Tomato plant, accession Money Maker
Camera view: tilt-top (135 deg); turntable rotation: 240 degrees
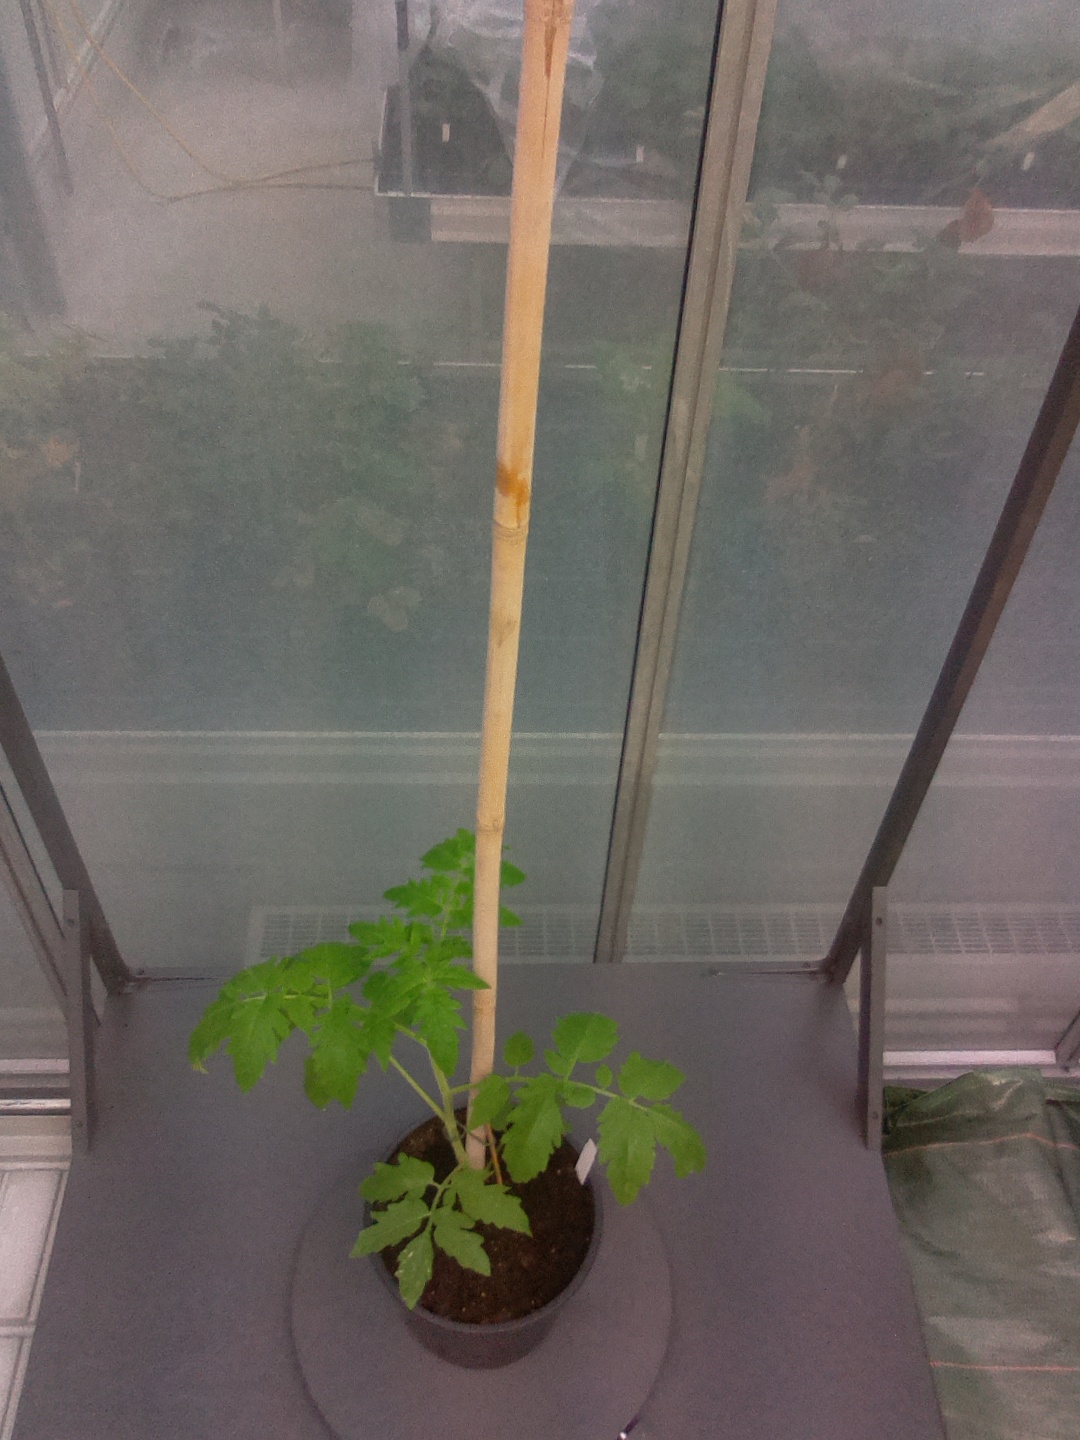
BBCH growth stage 13: 6 of true leaves visible